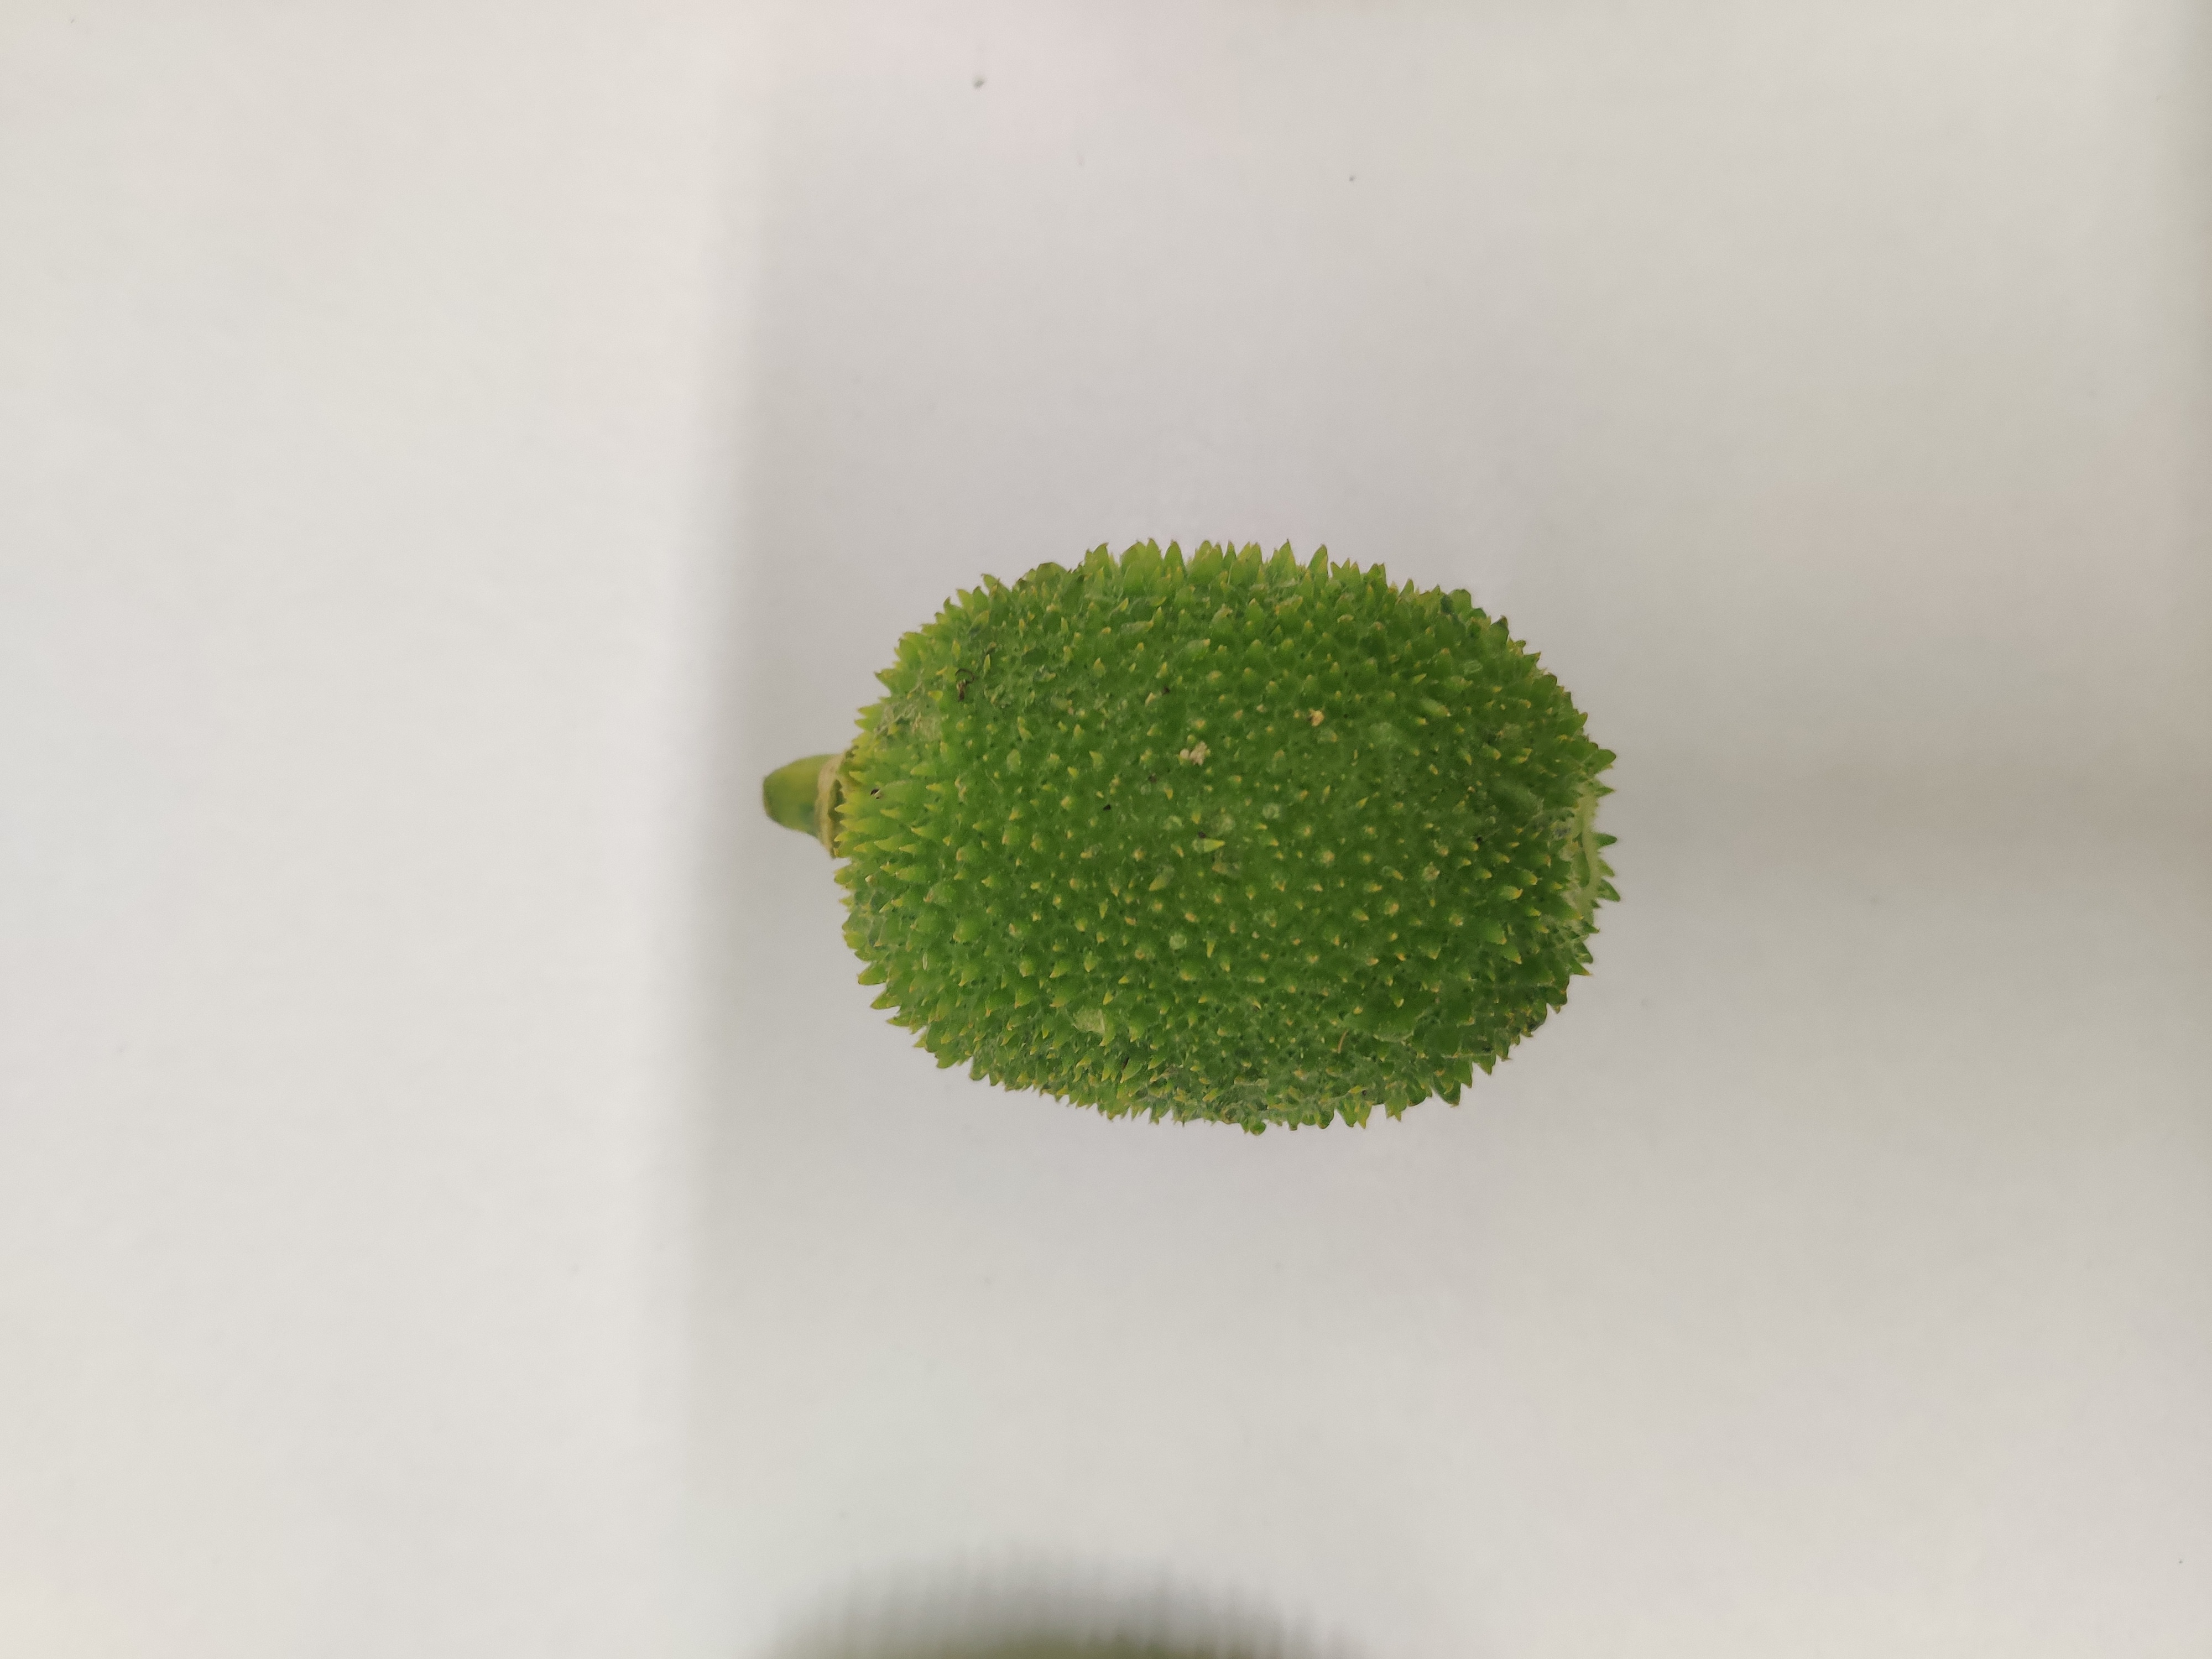
Crop: Spiny Gourd
Condition: Fresh